Frank Aarebrot

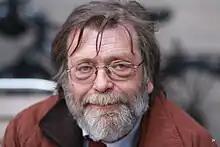
Aarebrot in 2009

Frank Henrik Aarebrot (19 January 1947 – 9 September 2017) was a Norwegian political scientist, political commentator, and professor of comparative politics. Among the most quoted and popular academics in the Norwegian press, he became better known during his later years for his televised "marathon lectures" and his recurring role in coverage of national and international elections on Norwegian television.